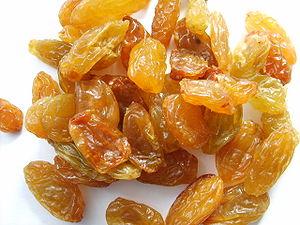
Les raisins secs sont des raisins séchés. Ils peuvent être consommés crus tels quels ou être utilisés cuits dans certaines recettes.